Pierre de Casa

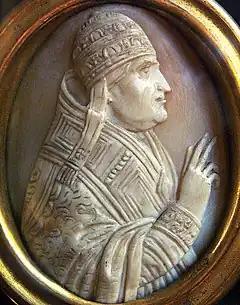
John XXII (cameo)

Having attained the rank of doctor in Sorbonne, Pierre de Casa was brought - an extremely rare event - to condemn the pope during an assembly convened by the king Philippe VI of France at château de Vincennes. This renowned theologian, " meditating day and night on the law of the Lord ", and his colleagues at the University of Paris, conformists guardians of dogma, could not accept the very unorthodox thesis of John XXII on the ' 'beatific vision'.